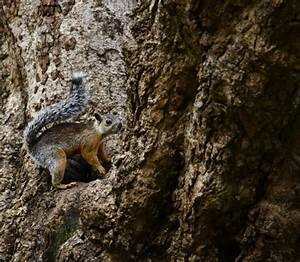
Label: scoiattolo